Eva (1948 film)

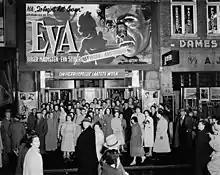
"Eva" being shown in Amsterdam in 1951

Eva is a 1948 Swedish drama film directed by Gustaf Molander and written by Ingmar Bergman, based on Bergman's short story "Trumpetaren och vår herre".